List of international cricket centuries at the Oval

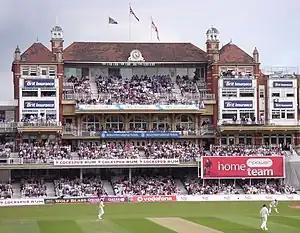
The Oval pavilion, 2008

The Oval (also known as the Kennington Oval and, due to sponsorship reasons, the Kia Oval) is a cricket ground in London, England, it was established in 1845 and has a capacity of 23,500. International cricket has been played at the ground since 1880, when England played Australia in the first Test match staged in England. One Day Internationals (ODIs) have also been played at the ground, the first of these was in 1973 between England and the West Indies. 180 Test centuries have been scored at the Oval along with 39 ODI centuries.